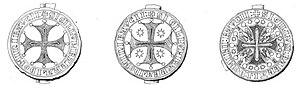
Sceau de Bertrand des Baux. XIII siecle